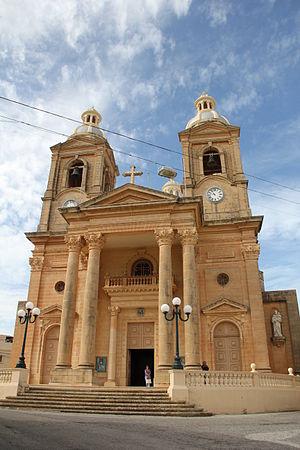
L'église de Notre-Dame-de-l'Assomption est une église catholique située dans la ville de Dingli, à Malte.